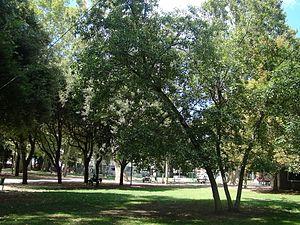
Le jardin de la Montagnola, ou parc de la Montagnola, est un parc public de Bologne, en Italie. Créé en 1662, c’est le plus vieux parc urbain de la ville.